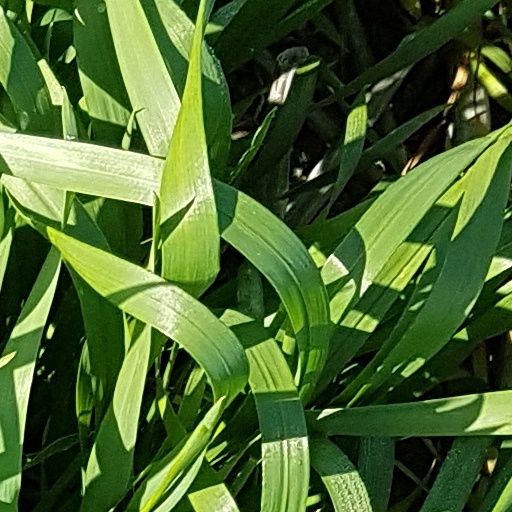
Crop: wheat